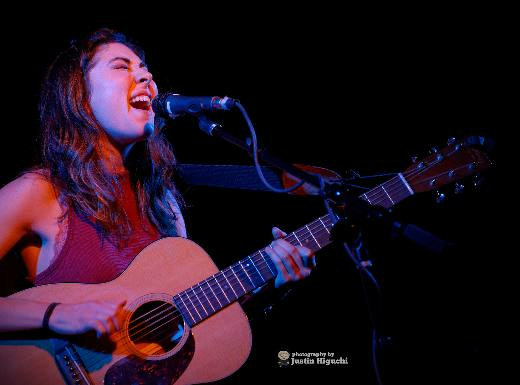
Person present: Yes